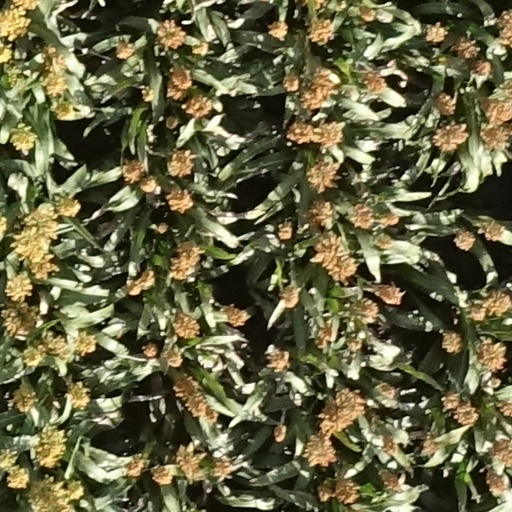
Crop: sorghum